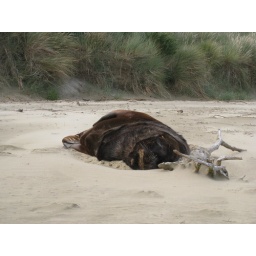
New Zeland Sea Lion, sleeping in the drifting sand on the beach at Surat Bay, near Invercargill.